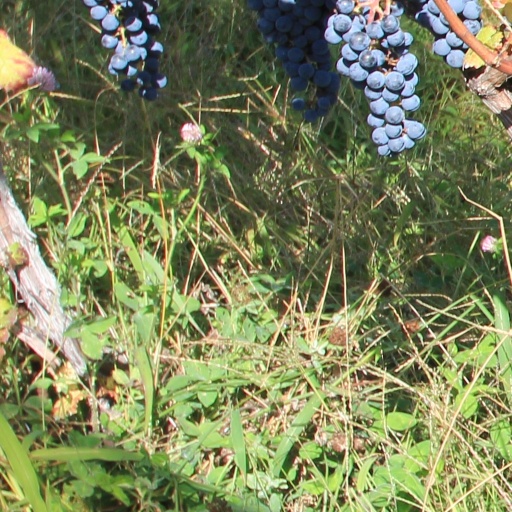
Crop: grape